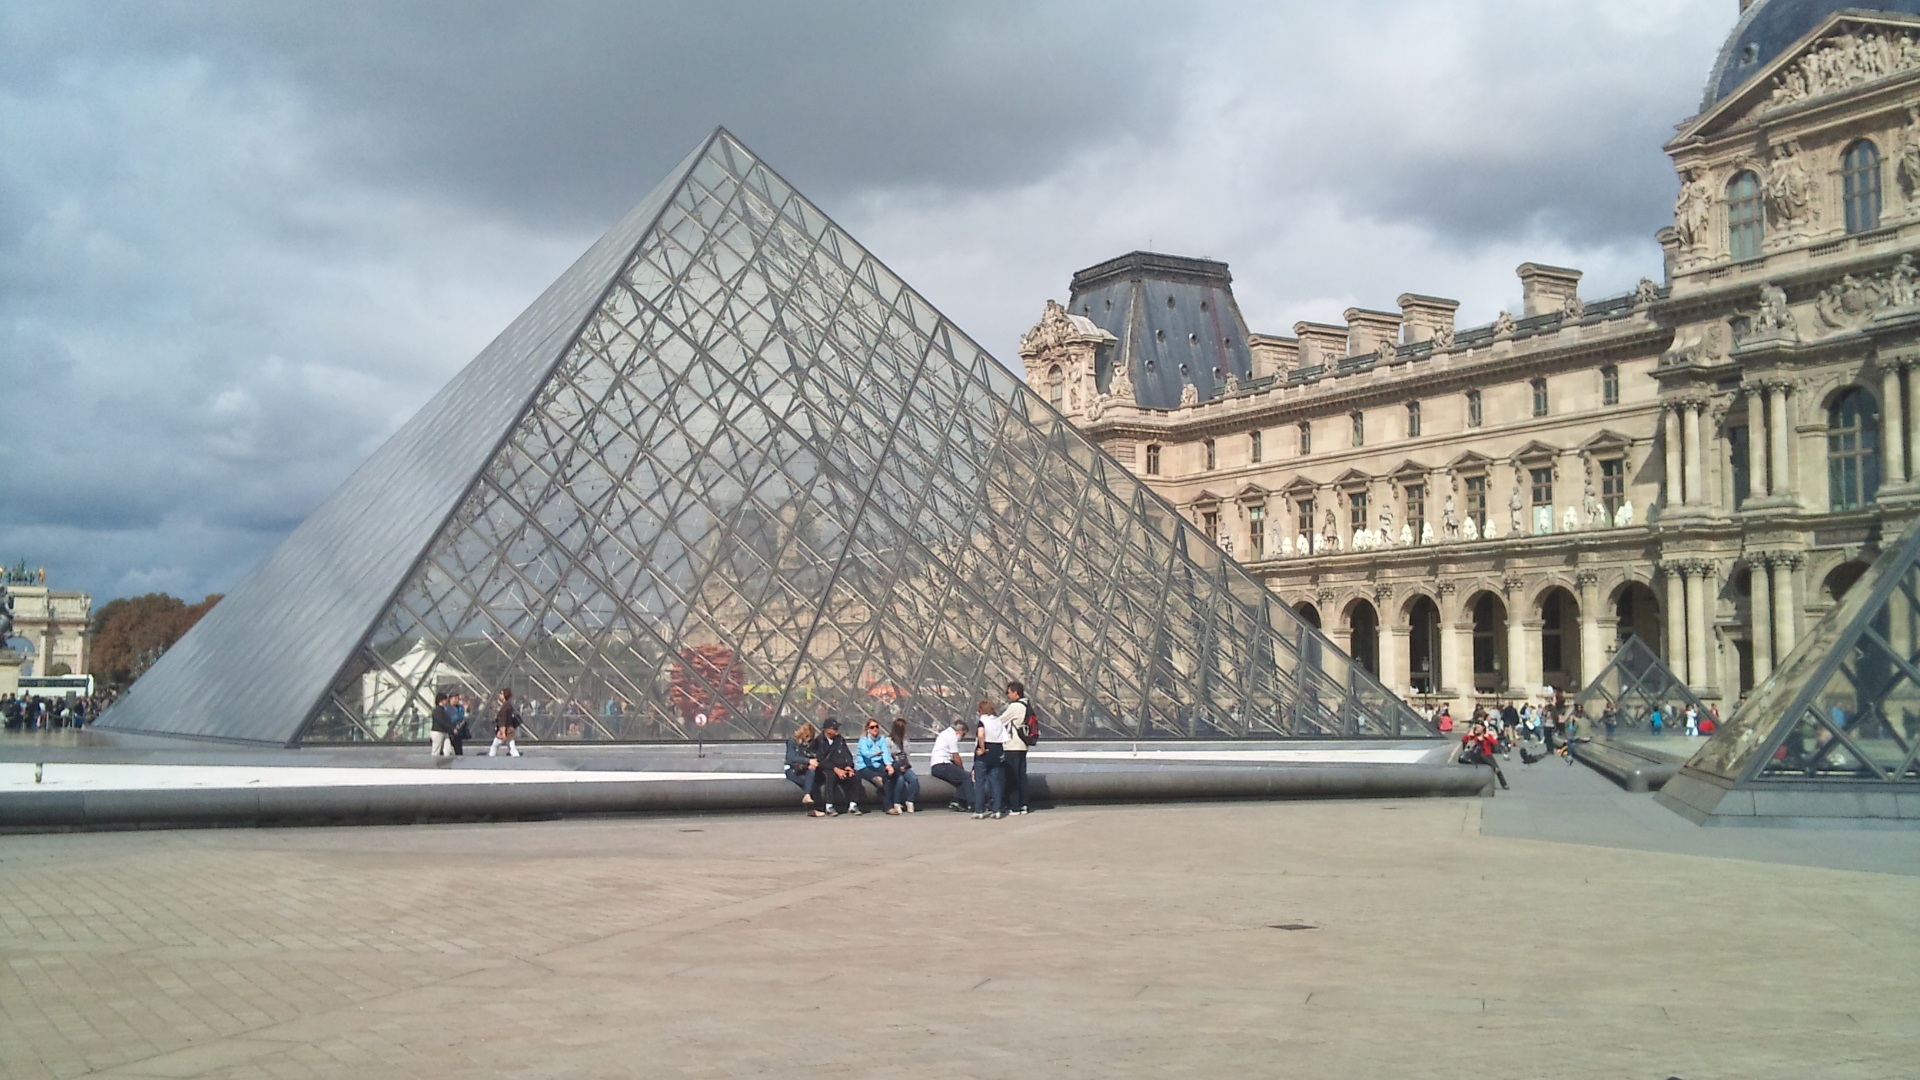
architecture, palace, city, paris, monument, travel, france, europe, statue, louvre, museum, plaza, landmark, attraction, historic, tourism, memorial, place, french, culture, history, town square, european, famous